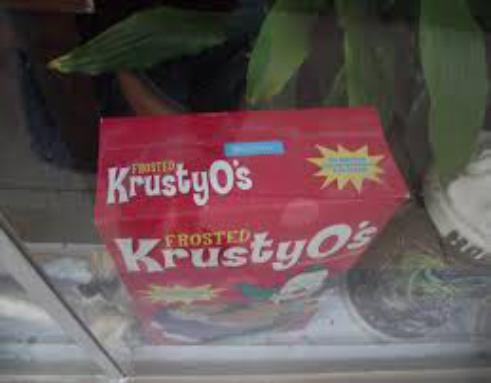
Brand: Krusty-O's
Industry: Leisure